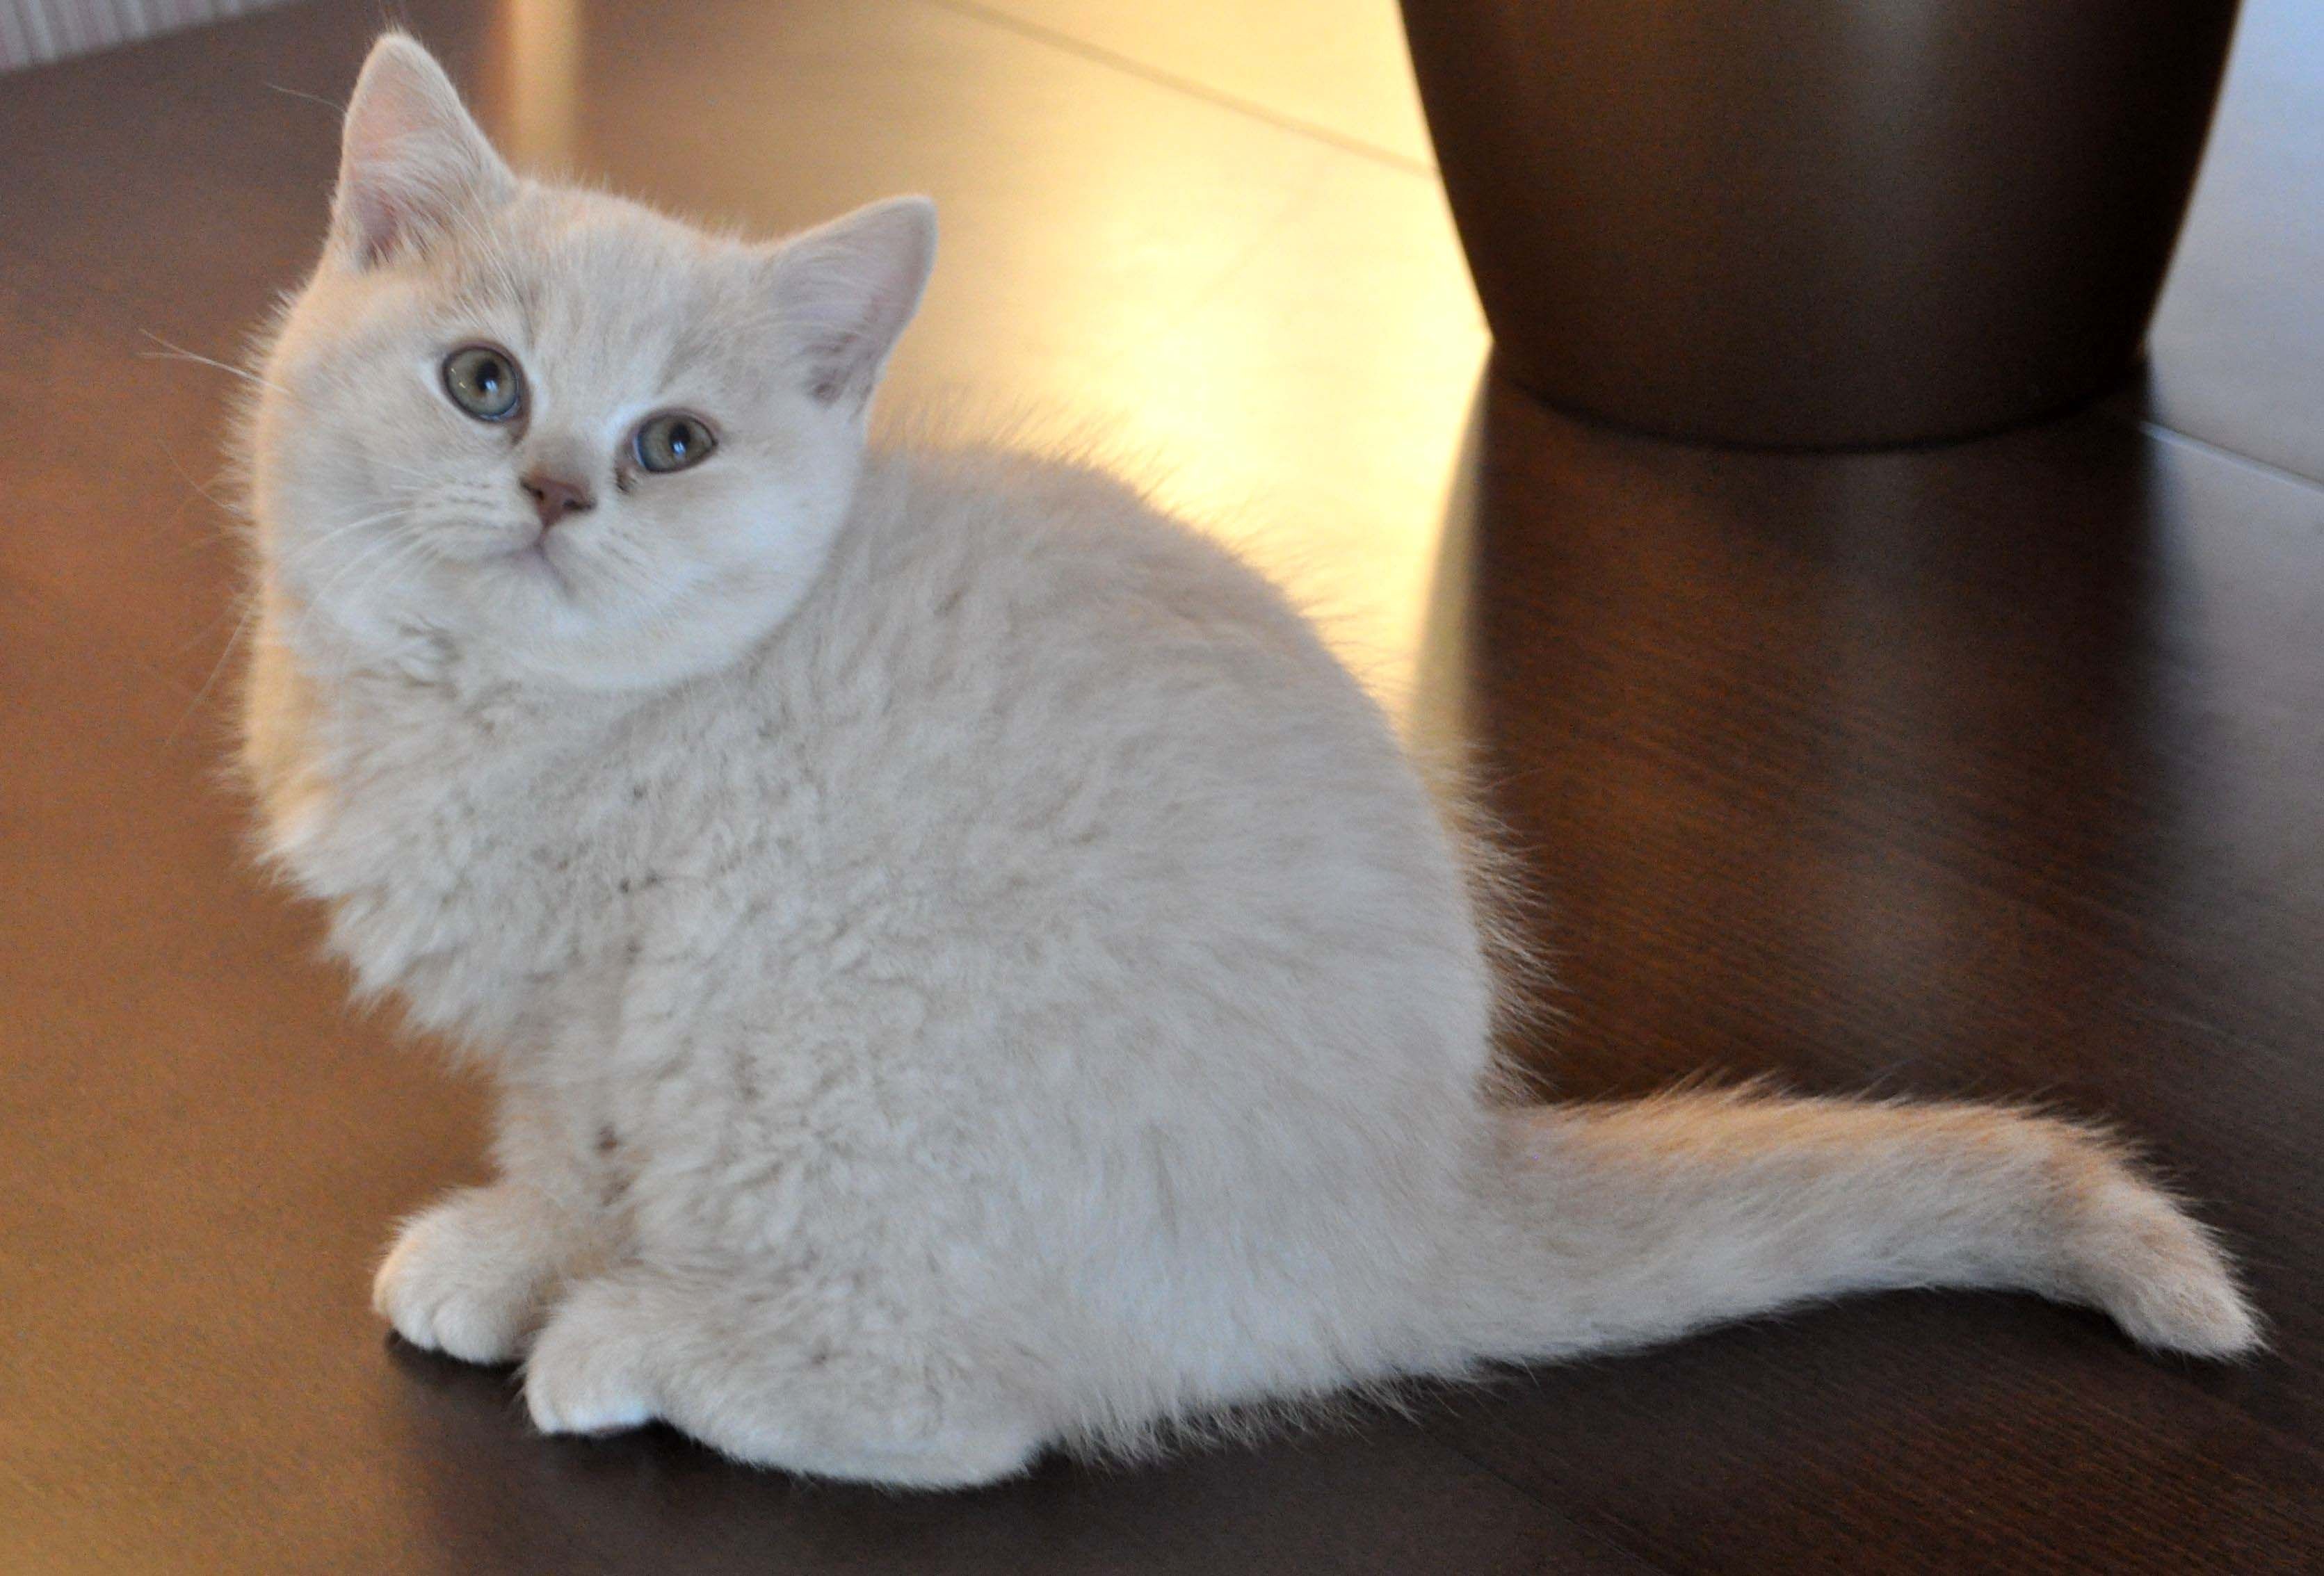
kitten, cat, mammal, pets, whiskers, vertebrate, british shorthair, burmilla, small to medium sized cats, cat like mammal, carnivoran, domestic short haired cat